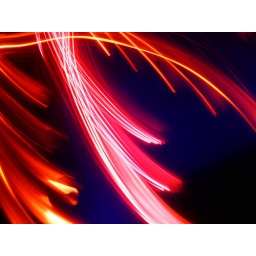
Playing around with my bike lights against a background of blue card